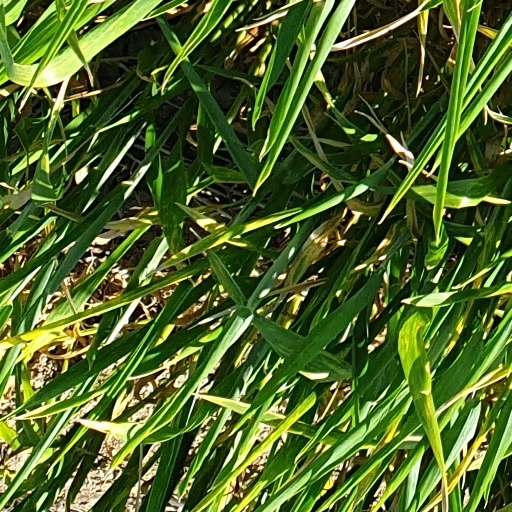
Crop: wheat